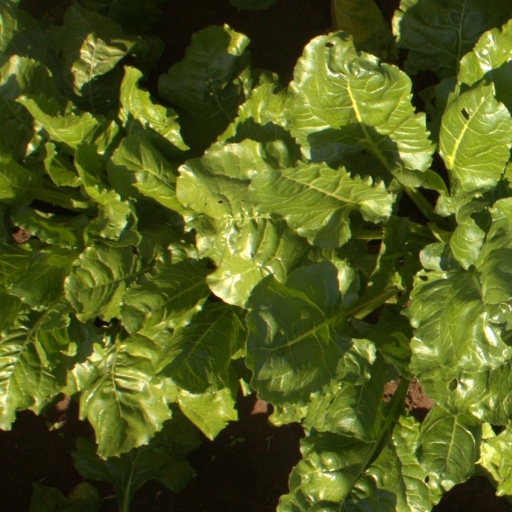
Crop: sugar beet